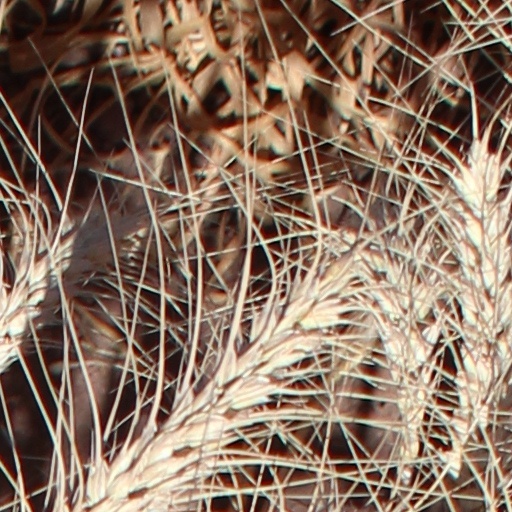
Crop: wheat